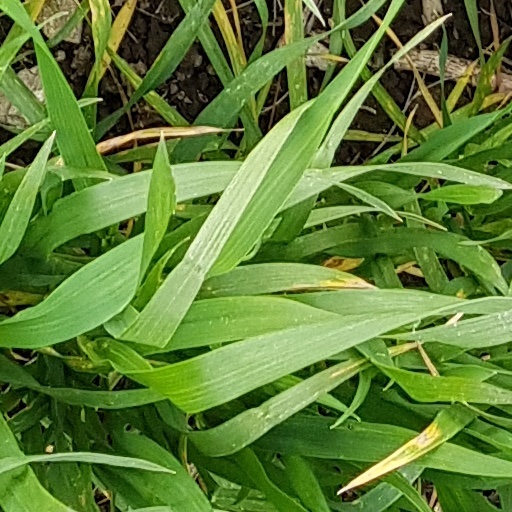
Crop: wheat